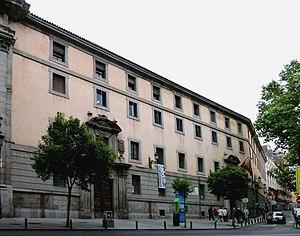
Le Collège impérial de Madrid était une importante institution d’enseignement jésuite en Espagne. Fondé en 1560 le collège jésuite devient ‘impérial’ à la suite du généreux don testamentaire fait par l’impératrice Marie d'Autriche, fille de Charles Quint. Installé, en plus grand, sur un nouveau site le collège est augmenté de nombreuses chaires d’études de l’Académie royale d’études supérieures’ voulue en 1623 par Philippe IV.